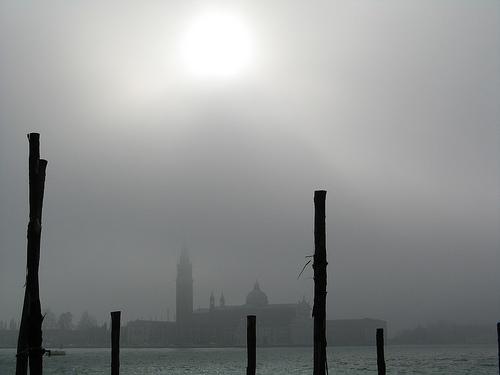
Weather: foggy or hazy